Back to the Yokohama Arena

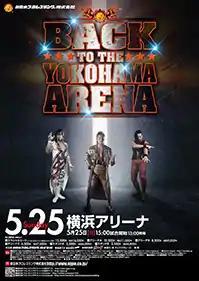
Promotional poster for the event, featuring Hiroshi Tanahashi, Kazuchika Okada and Shinsuke Nakamura

Back to the Yokohama Arena was a professional wrestling pay-per-view (PPV) event promoted by New Japan Pro-Wrestling (NJPW). The event took take place on May 25, 2014, at the Yokohama Arena in Yokohama, Kanagawa and marked NJPW's first event at the arena in eleven years.